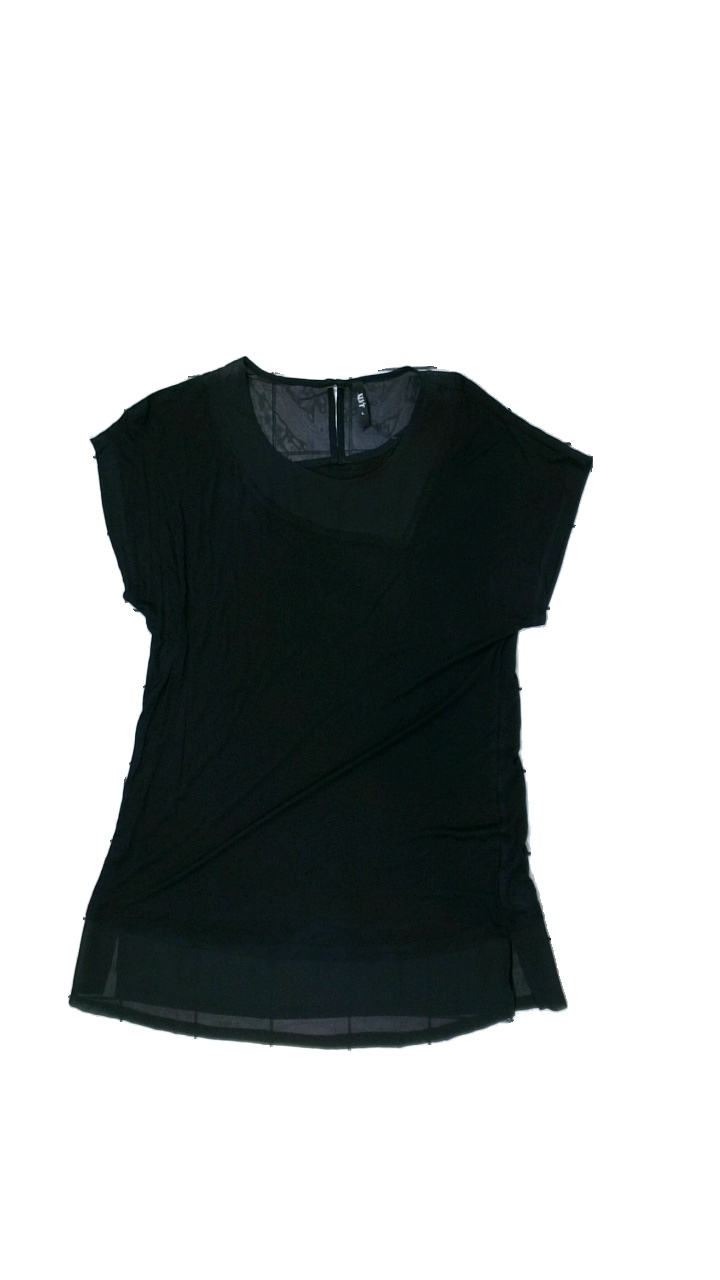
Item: Top (Ladies)
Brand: Indiska
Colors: Black
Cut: C-collar, Regular
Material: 100% Viscose
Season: All
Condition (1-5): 5
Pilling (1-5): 5
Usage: Reuse
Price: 50-100